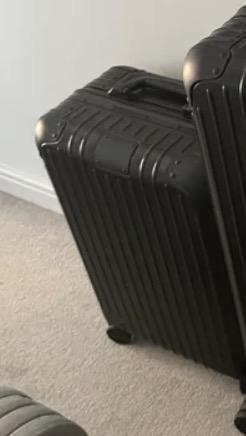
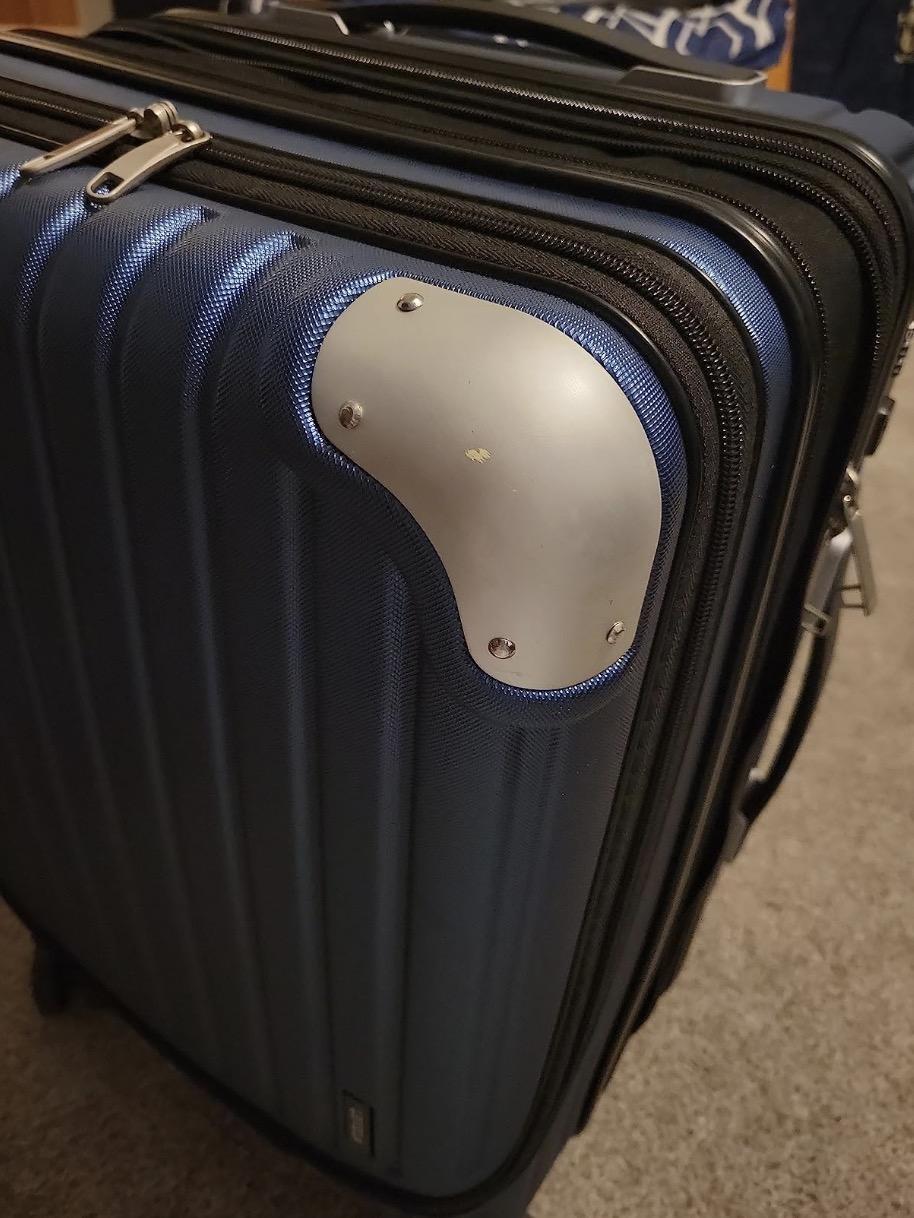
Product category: items_tea
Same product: no